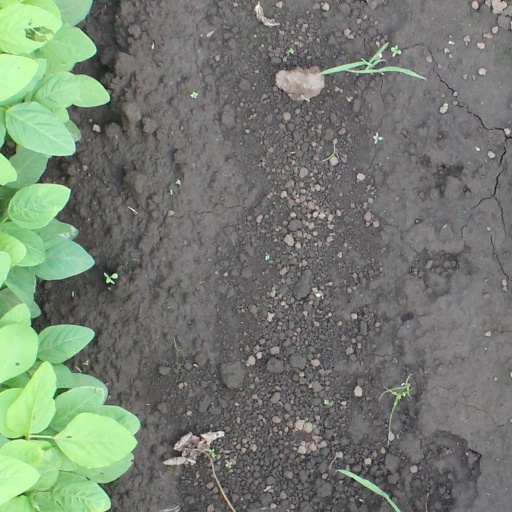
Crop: soybean